William Henry Scott (historian)

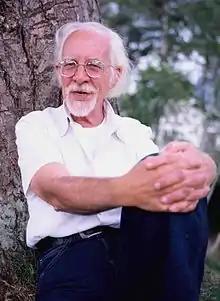
Scott at Sagada (1989)

William Henry Scott (born Henry King Ahrens; July 10, 1921 – October 4, 1993) was an American historian of the Cordillera Central and pre-Hispanic Philippines, ethnographer, and academic. He was known for his extensive research on Philippine history, indigenous cultures, and pre-colonial societies. A longtime resident of the Philippines, he dedicated much of his scholarship to studying the Igorot people and pre-Hispanic Filipino civilizations.